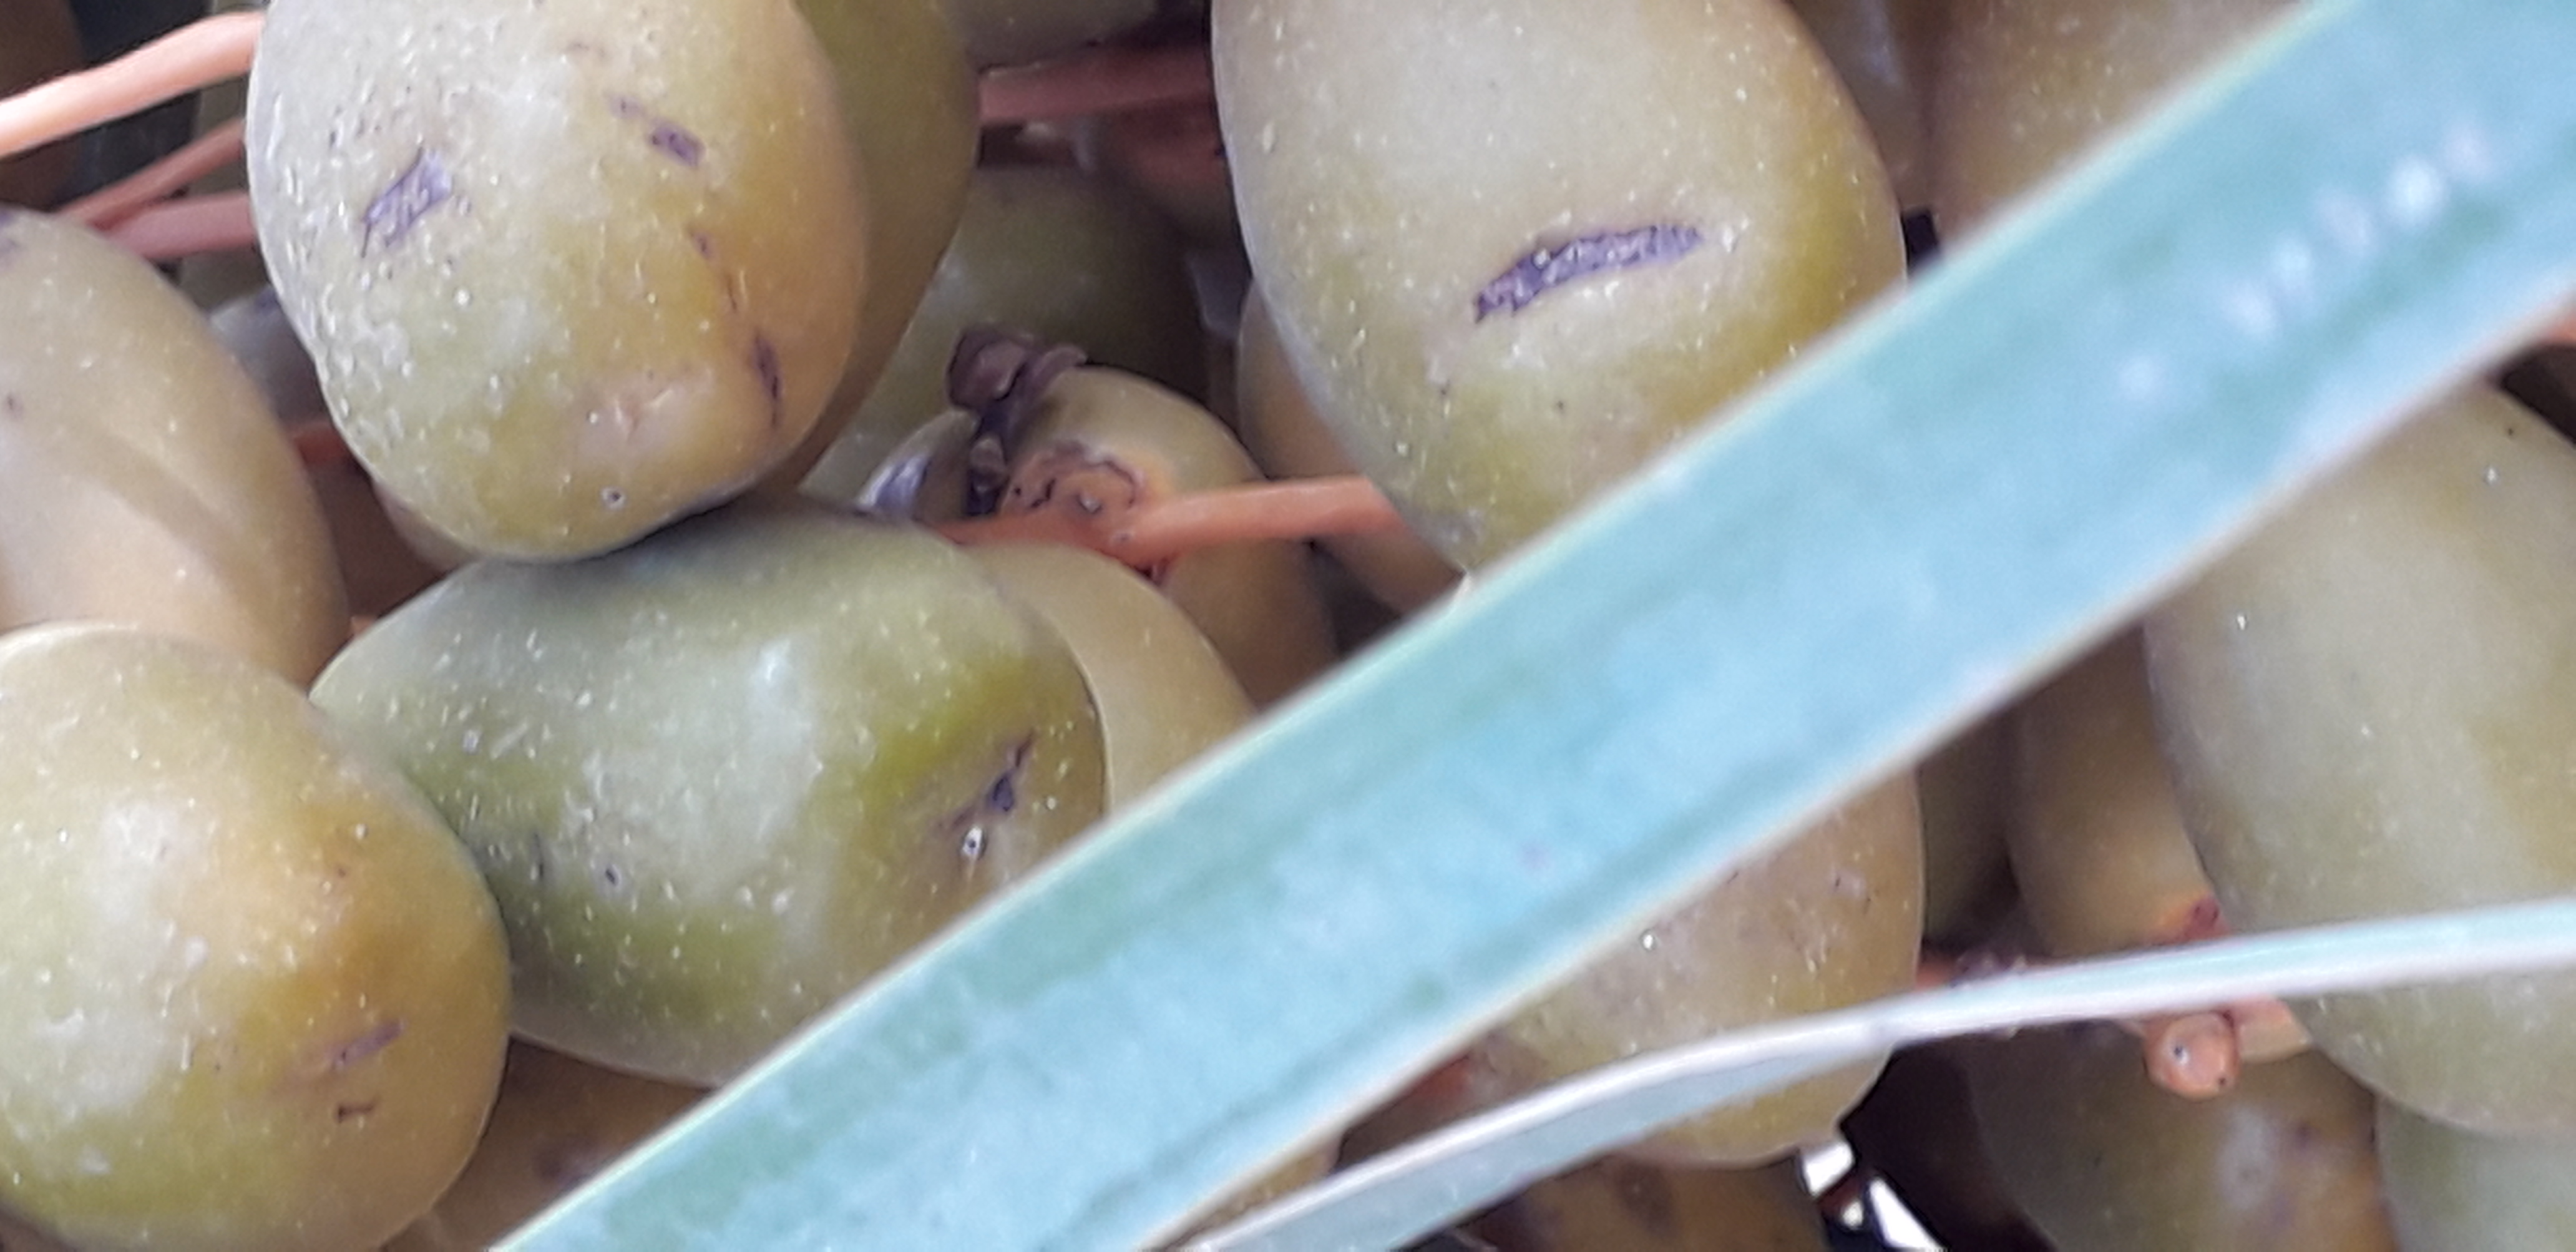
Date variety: Boufagous